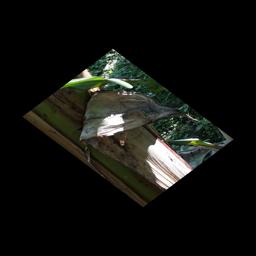
Label: BACTERIAL SOFT ROT